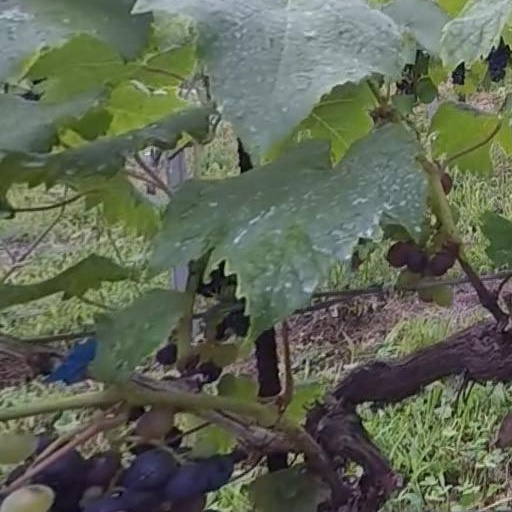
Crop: grape